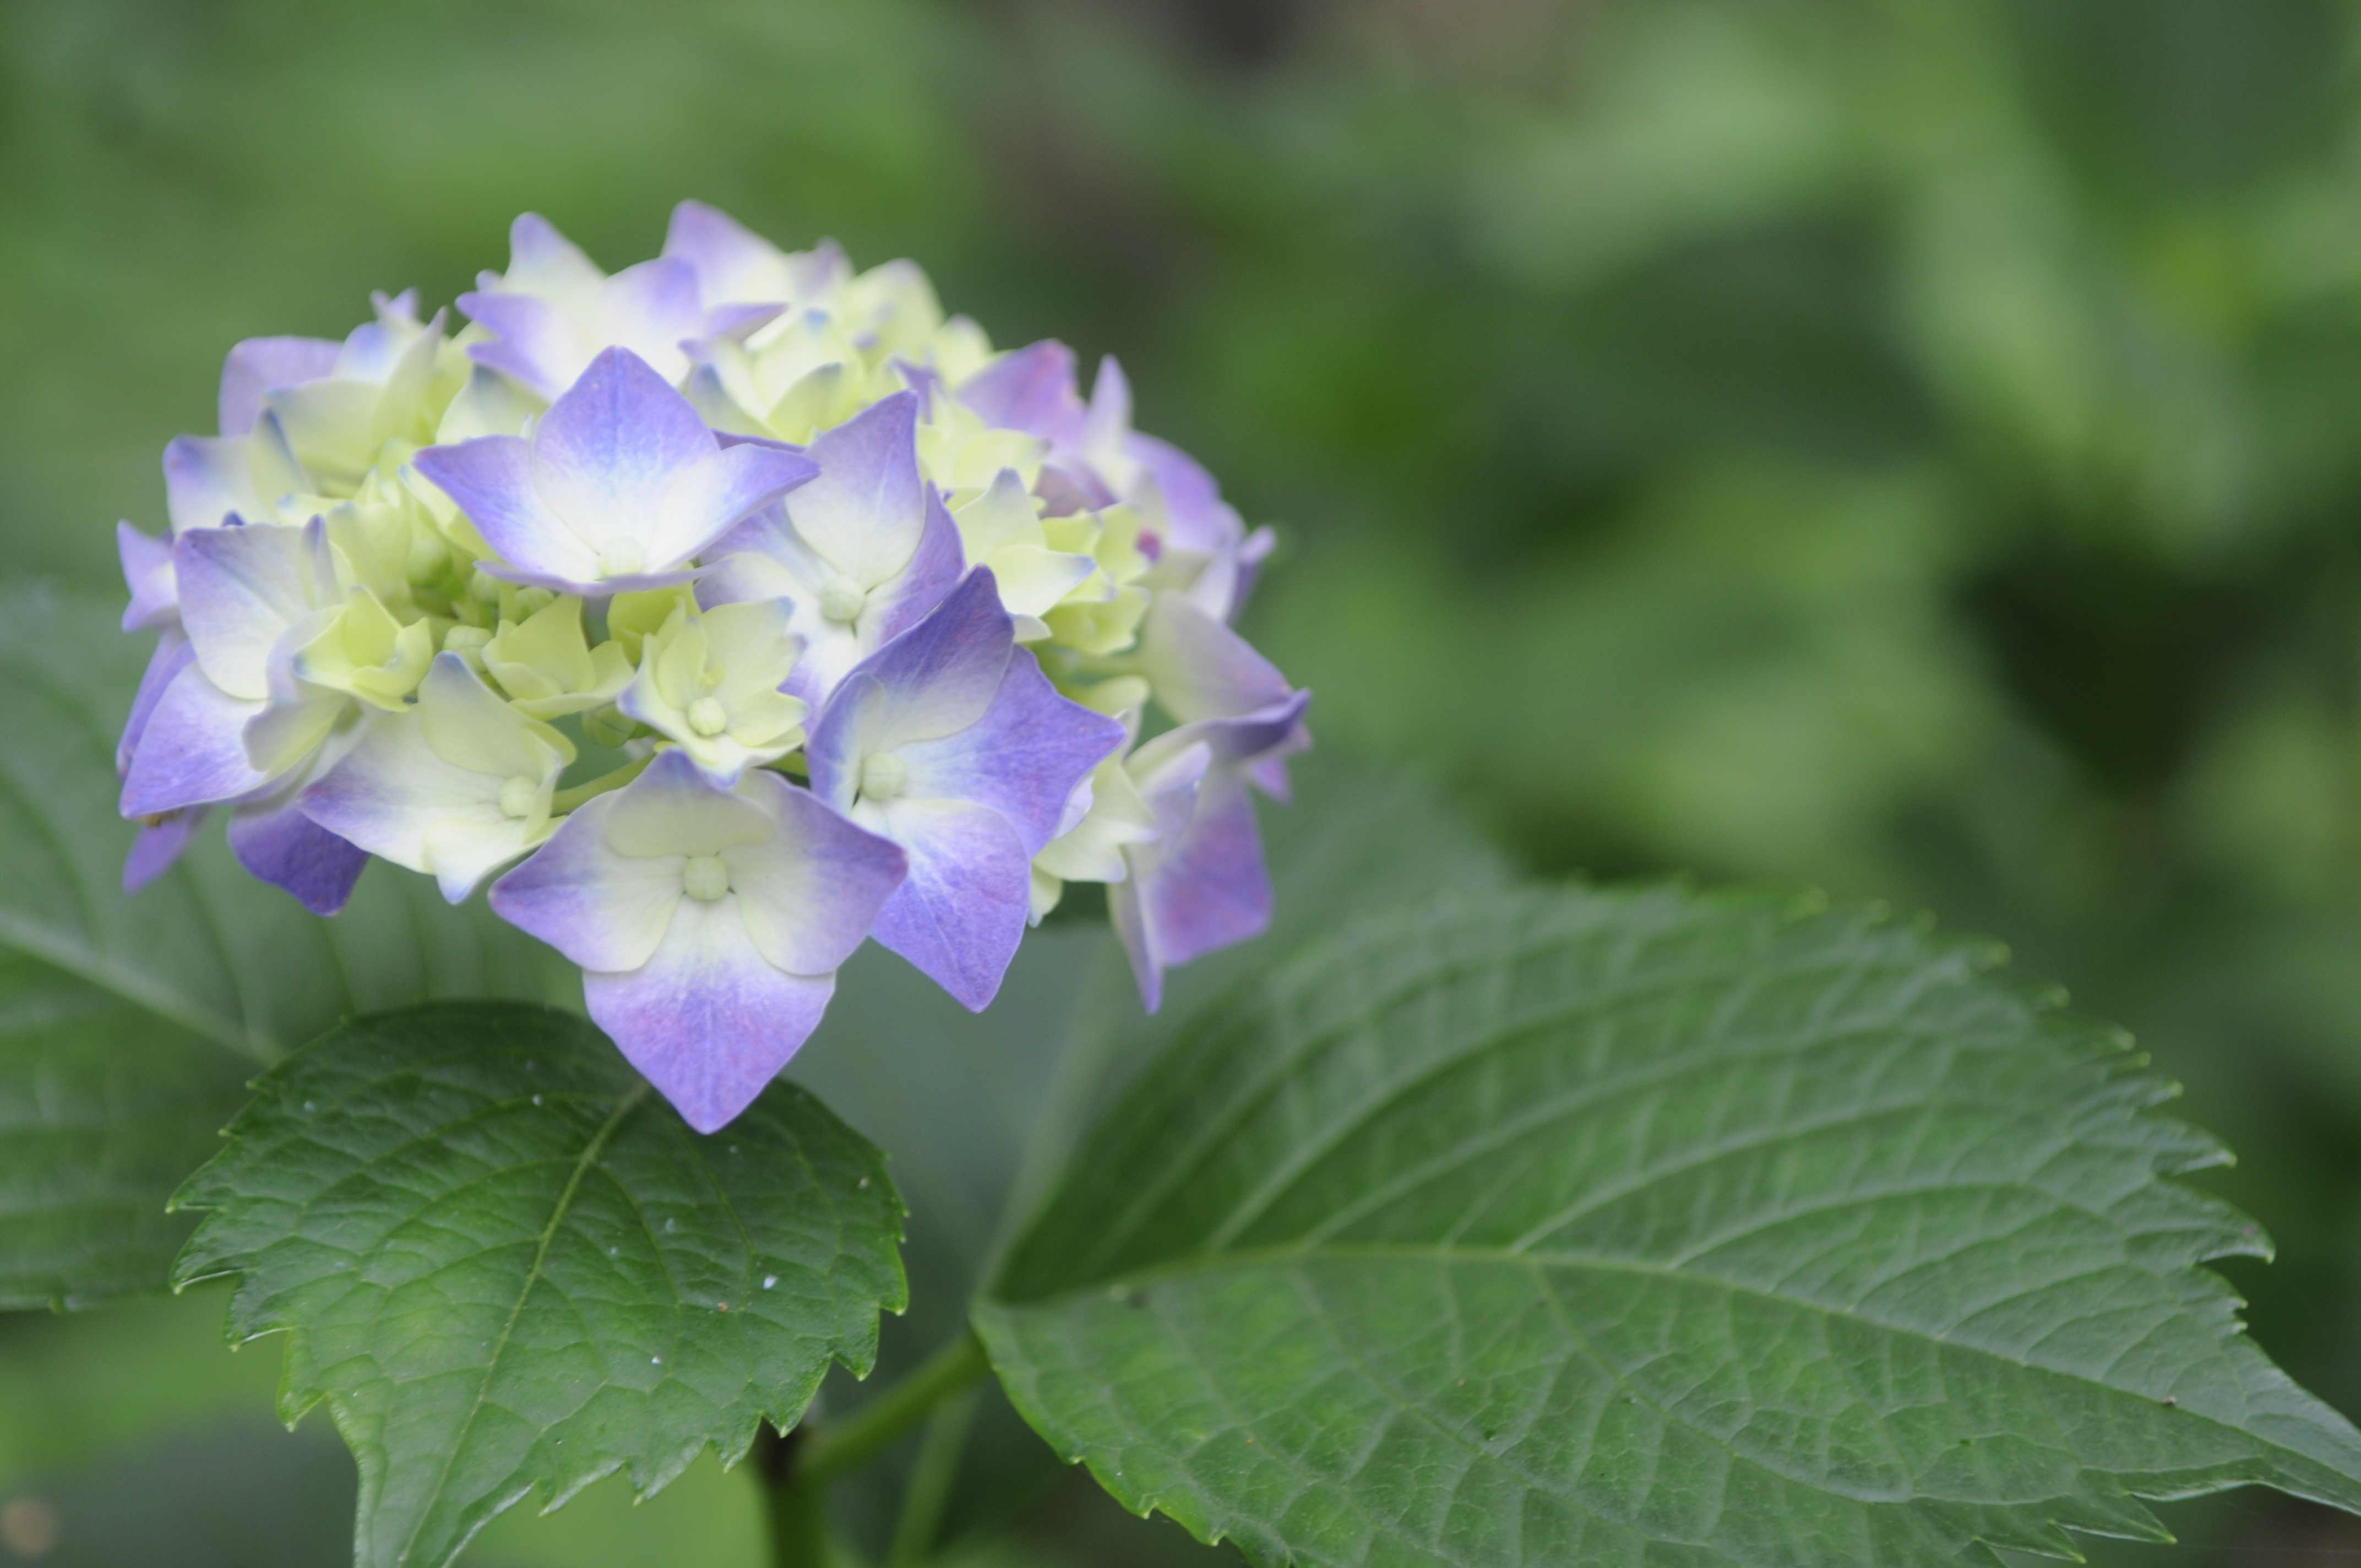
plant, leaf, flower, petal, natural, botany, flora, hydrangea, viburnum, macro photography, flowering plant, hydrangeaceae, cornales, annual plant, land plant